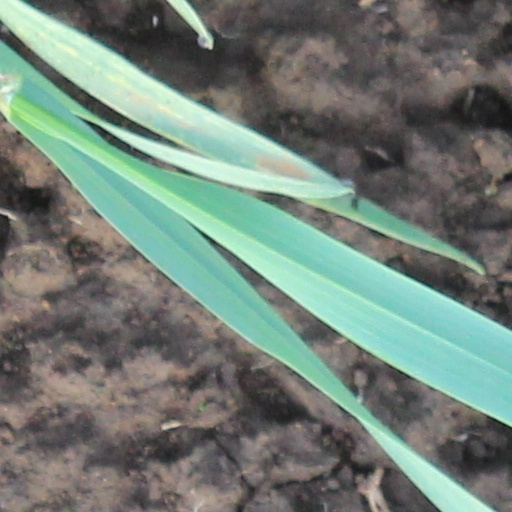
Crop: wheat